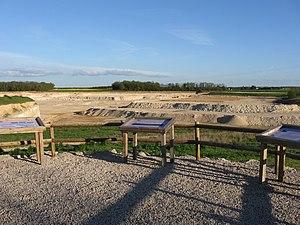
Carrière du Boulay (Souppes-sur-Loing, Seine-et-Marne, région Île-de-France).
Souppes-sur-Loing est une commune française située dans le département de Seine-et-Marne en région Île-de-France.